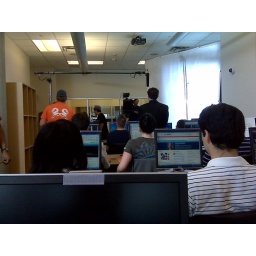
We're in the computer lab at El Centro's Paramount building shooting a commerical